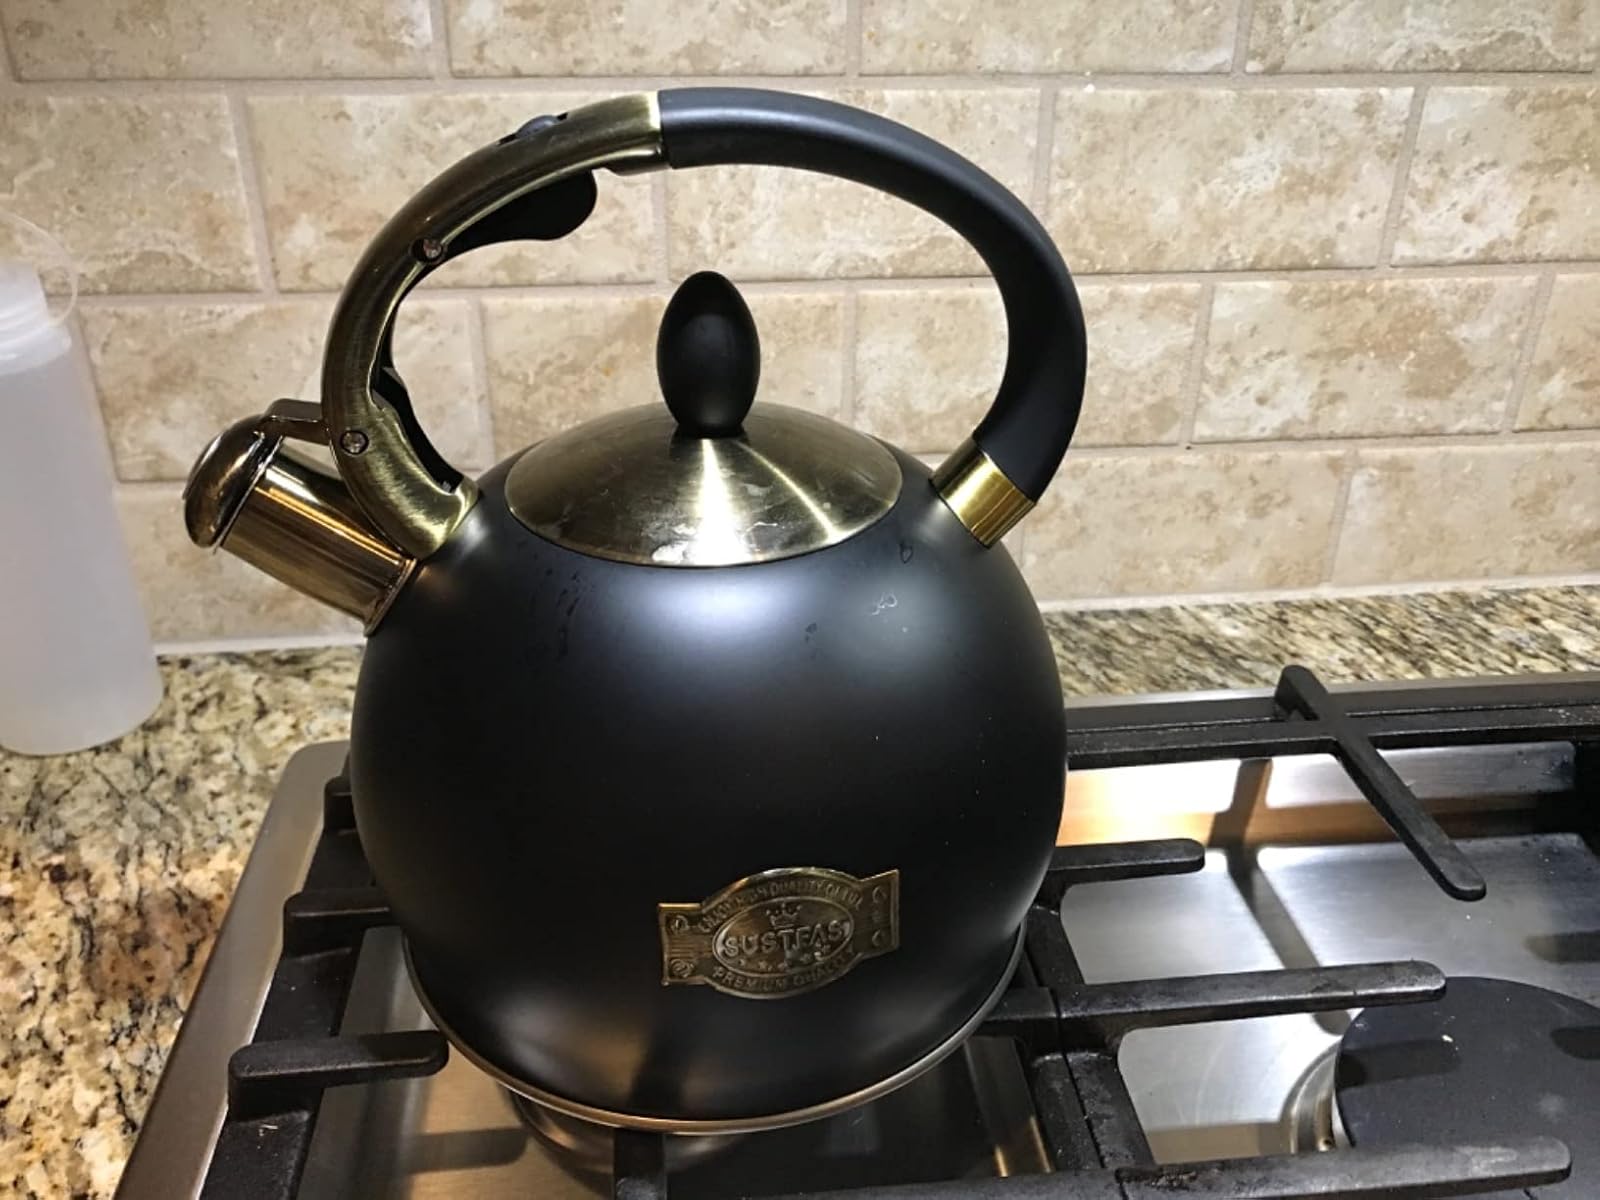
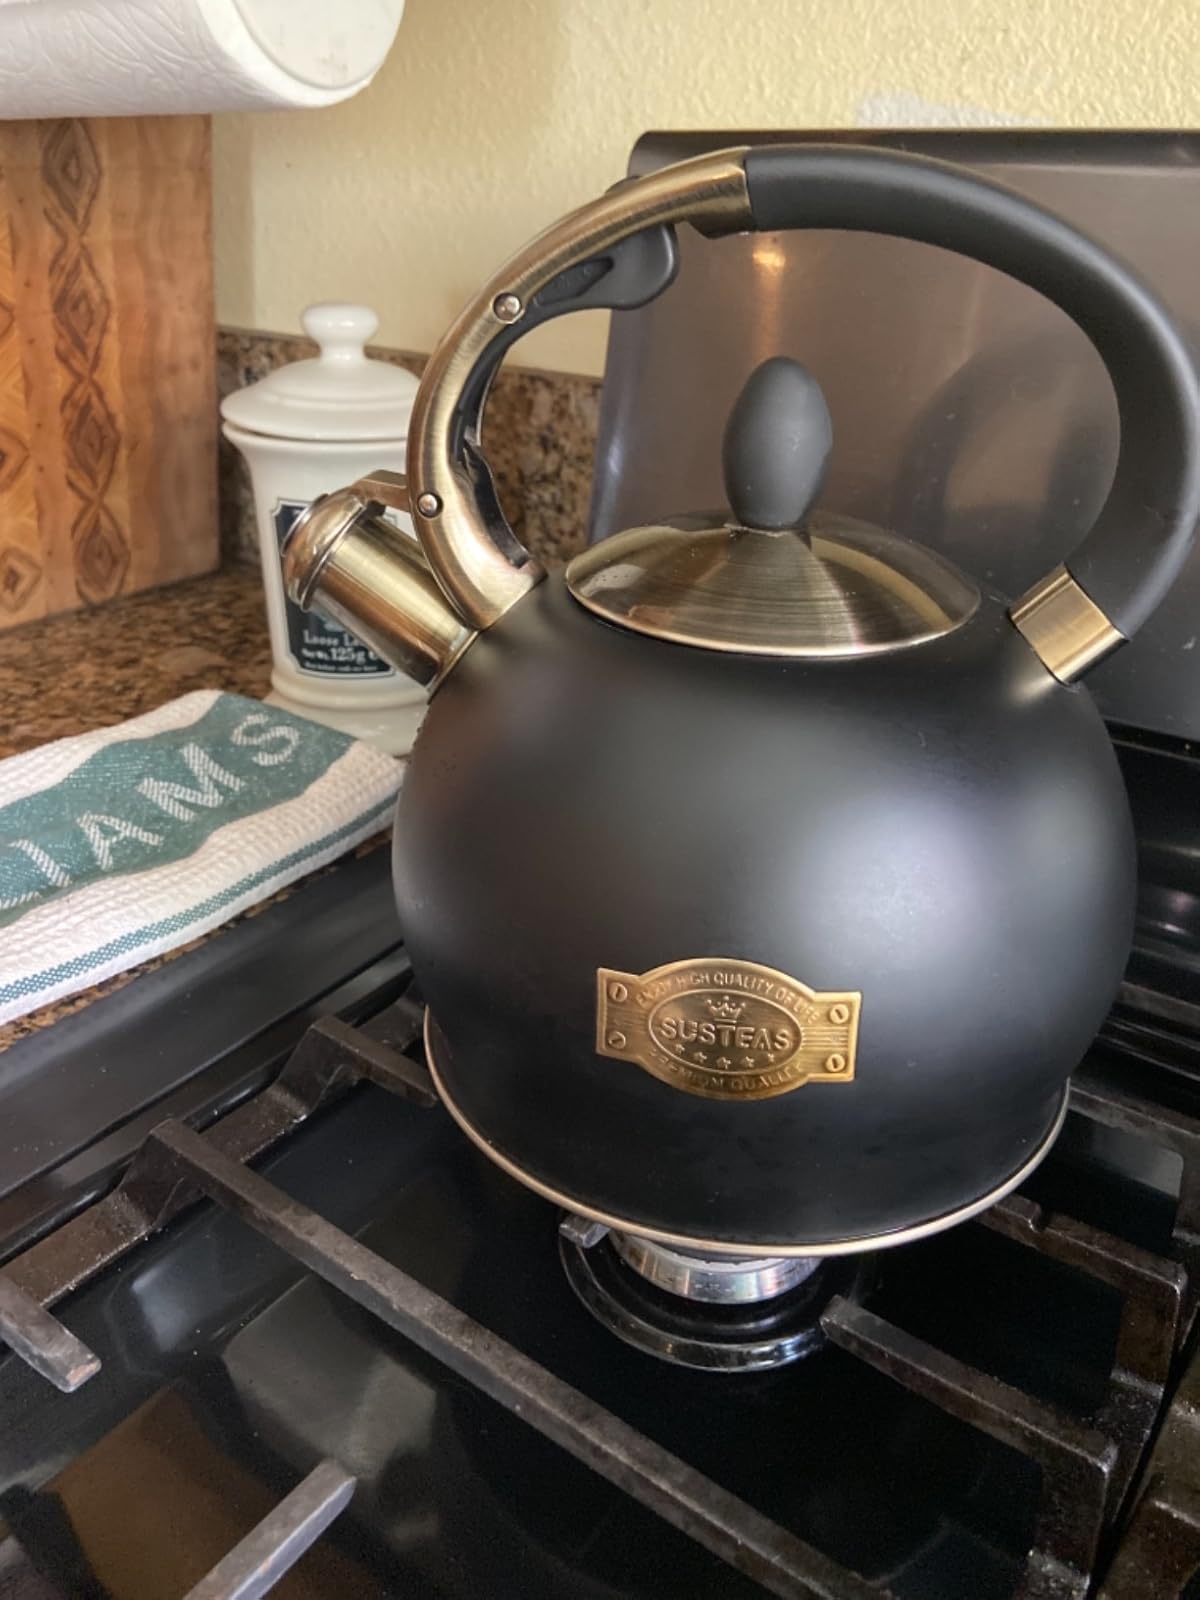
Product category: items_kettle
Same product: yes